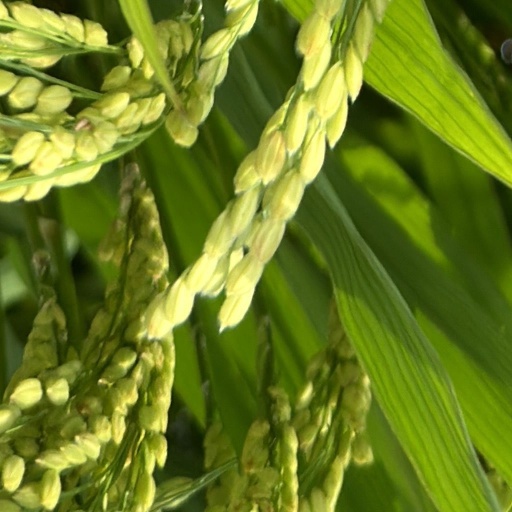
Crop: rice